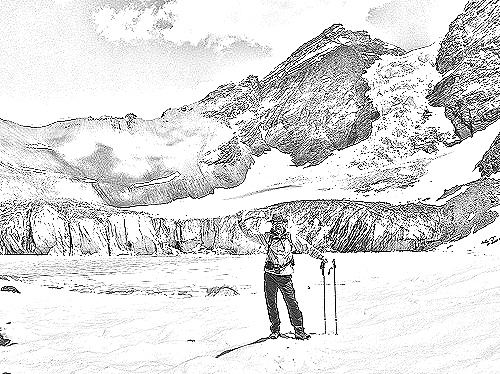
Portrait style: Sketch Portrait